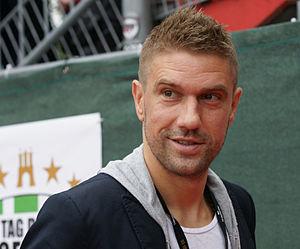
Ivan Klasnić, né le 29 janvier 1980 à Hambourg, est un footballeur international croate qui évolue au poste d'attaquant.